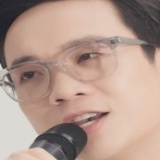
ca sĩ Justatee